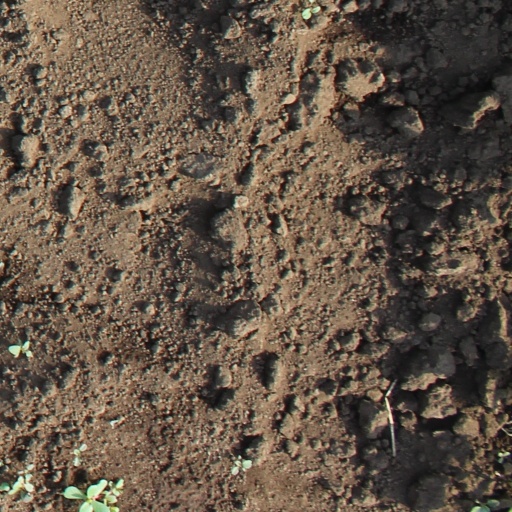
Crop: soybean